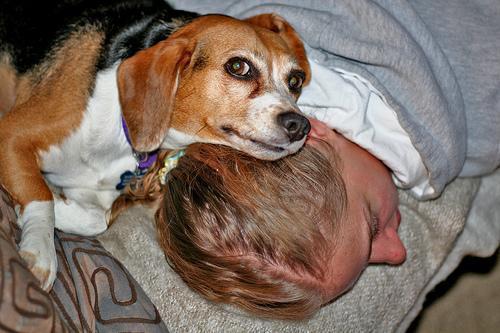
beagle